Luther Halsey Gulick Sr.

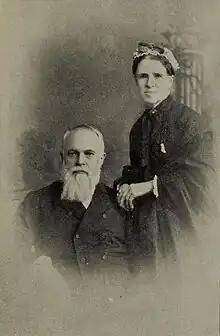
Luther Halsey and Louisa Lewis Gulick

Luther Halsey Gulick Sr. (June 10, 1828 – April 8, 1891) was a missionary to the Hawaiian Kingdom , and several other places. Although educated in medicine, in later life he became a newspaper editor while several of his children became active in public health.